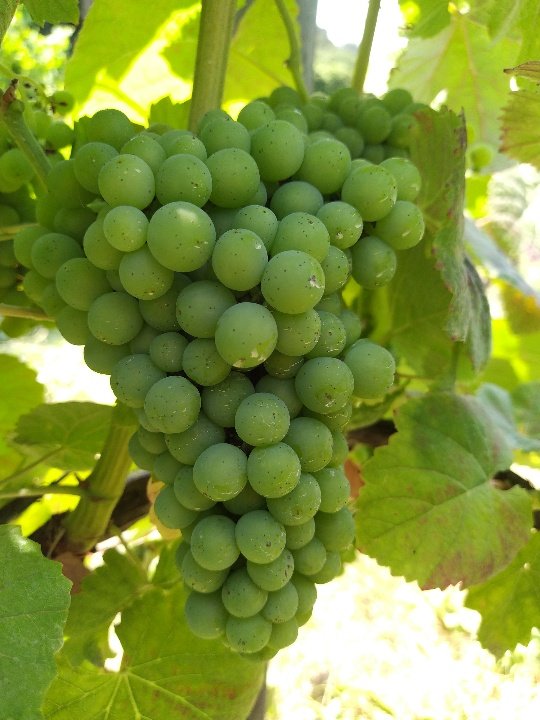
Berries visible: 113
Grape clusters: 1